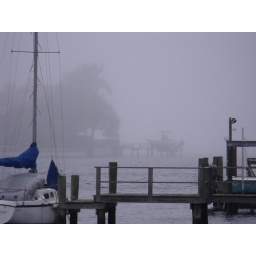
boat with sailboat in the fog